Western Thrace

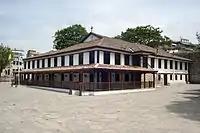
Kimisis Tis Theotokou, Greek Orthodox Church, Komotini, West Thrace

The economy of Thrace in recent years has become less dependent on agriculture. A number of Greek-owned high-tech telecommunications companies have settled in the area. The A2 motorway (Egnatia Odos) motorway which passes through Thrace has contributed to the further development of the region. Tourism is slowly becoming more and more important as the Aegean coast has a number of beaches, and there is also the potential for winter tourism activities in the Rhodopi mountains, the natural border with Bulgaria, which are covered by dense forest.